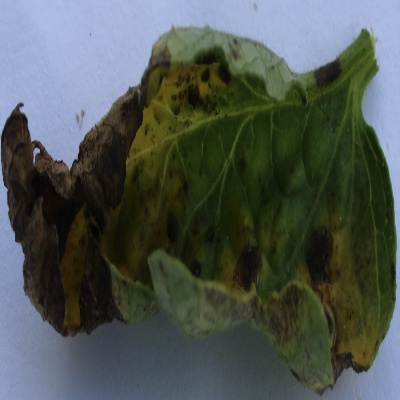
Crop: Tomato
Condition: verticulium wilt